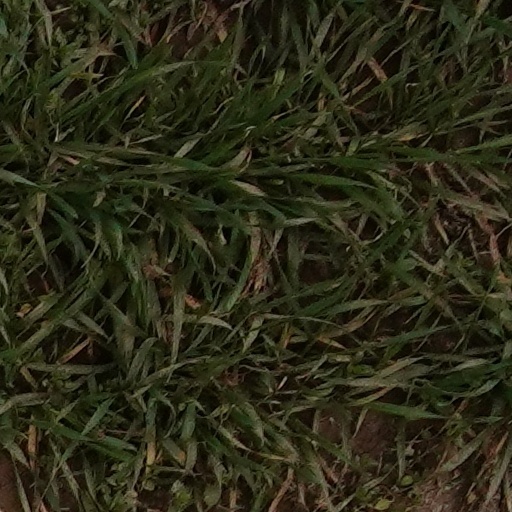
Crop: wheat